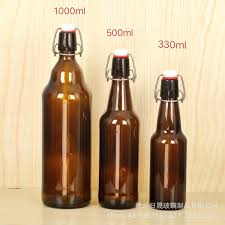
Waste category: glass